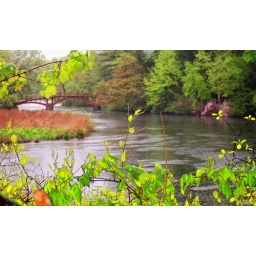
little red bridge in Wellesley